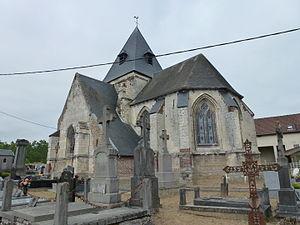
Nédonchel est une commune française située dans le département du Pas-de-Calais en région Hauts-de-France.